Sigri (village)

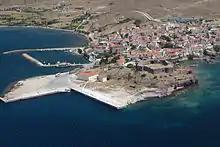
Aerial view of Sigri with the castle

Sigri is a small fishing village near the western tip of Lesbos Island. Its name derives through Greek σίγουρος from the Venetian word "siguro", meaning "safe", based on the fact that it has a safe harbour. Sigri has a Turkish castle, built in 1746 during the Ottoman occupation, which looks over the bay and the long island of Nissiopi, which stretches across the mouth of the bay and acts as a buffer to the prevailing winds. The port of Sigri is able to accommodate large vessels, even cruise ship-size ferry boats coming from the mainline. Almost all shipping to Lesbos, however, comes into the east of the island.